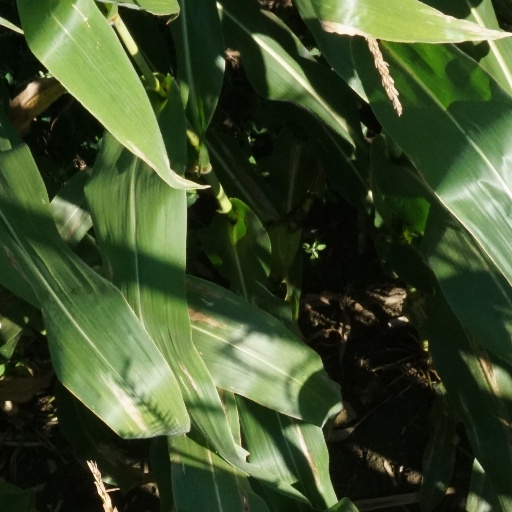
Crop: maize; corn